Wilton Windmill

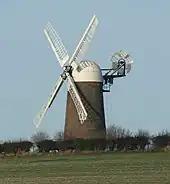
Sails and fantail

As when it was first constructed, the mill has a fantail, which causes the cap bearing the sails to turn to make best use of the available wind. Of the four sails, two are of canvas and two are more complicated "patent sails", each consisting of twenty-two sections which can be angled.